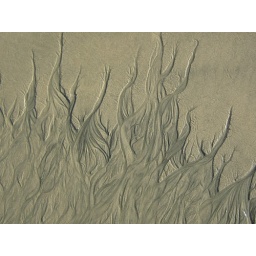
Neat pattern in the sand and water